History of Canada

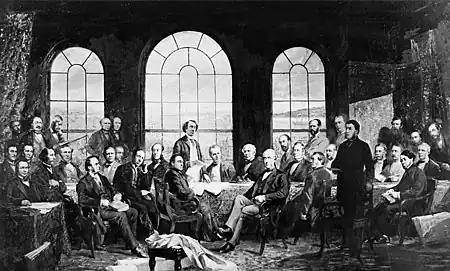
1885 photo of Robert Harris' 1884 painting, "Conference at Quebec in 1864". The scene is an amalgamation of the Charlottetown and Quebec City conference sites and attendees, the Fathers of Confederation.

Spanish explorers had taken the lead in the Pacific Northwest coast, with the voyages of Juan José Pérez Hernández in 1774 and 1775. By the time the Spanish determined to build a fort on Vancouver Island, the British navigator James Cook had visited Nootka Sound and charted the coast as far as Alaska, while British and American maritime fur traders had begun a busy era of commerce with the coastal peoples to satisfy the brisk market for sea otter pelts in China, thereby launching what became known as the China Trade.